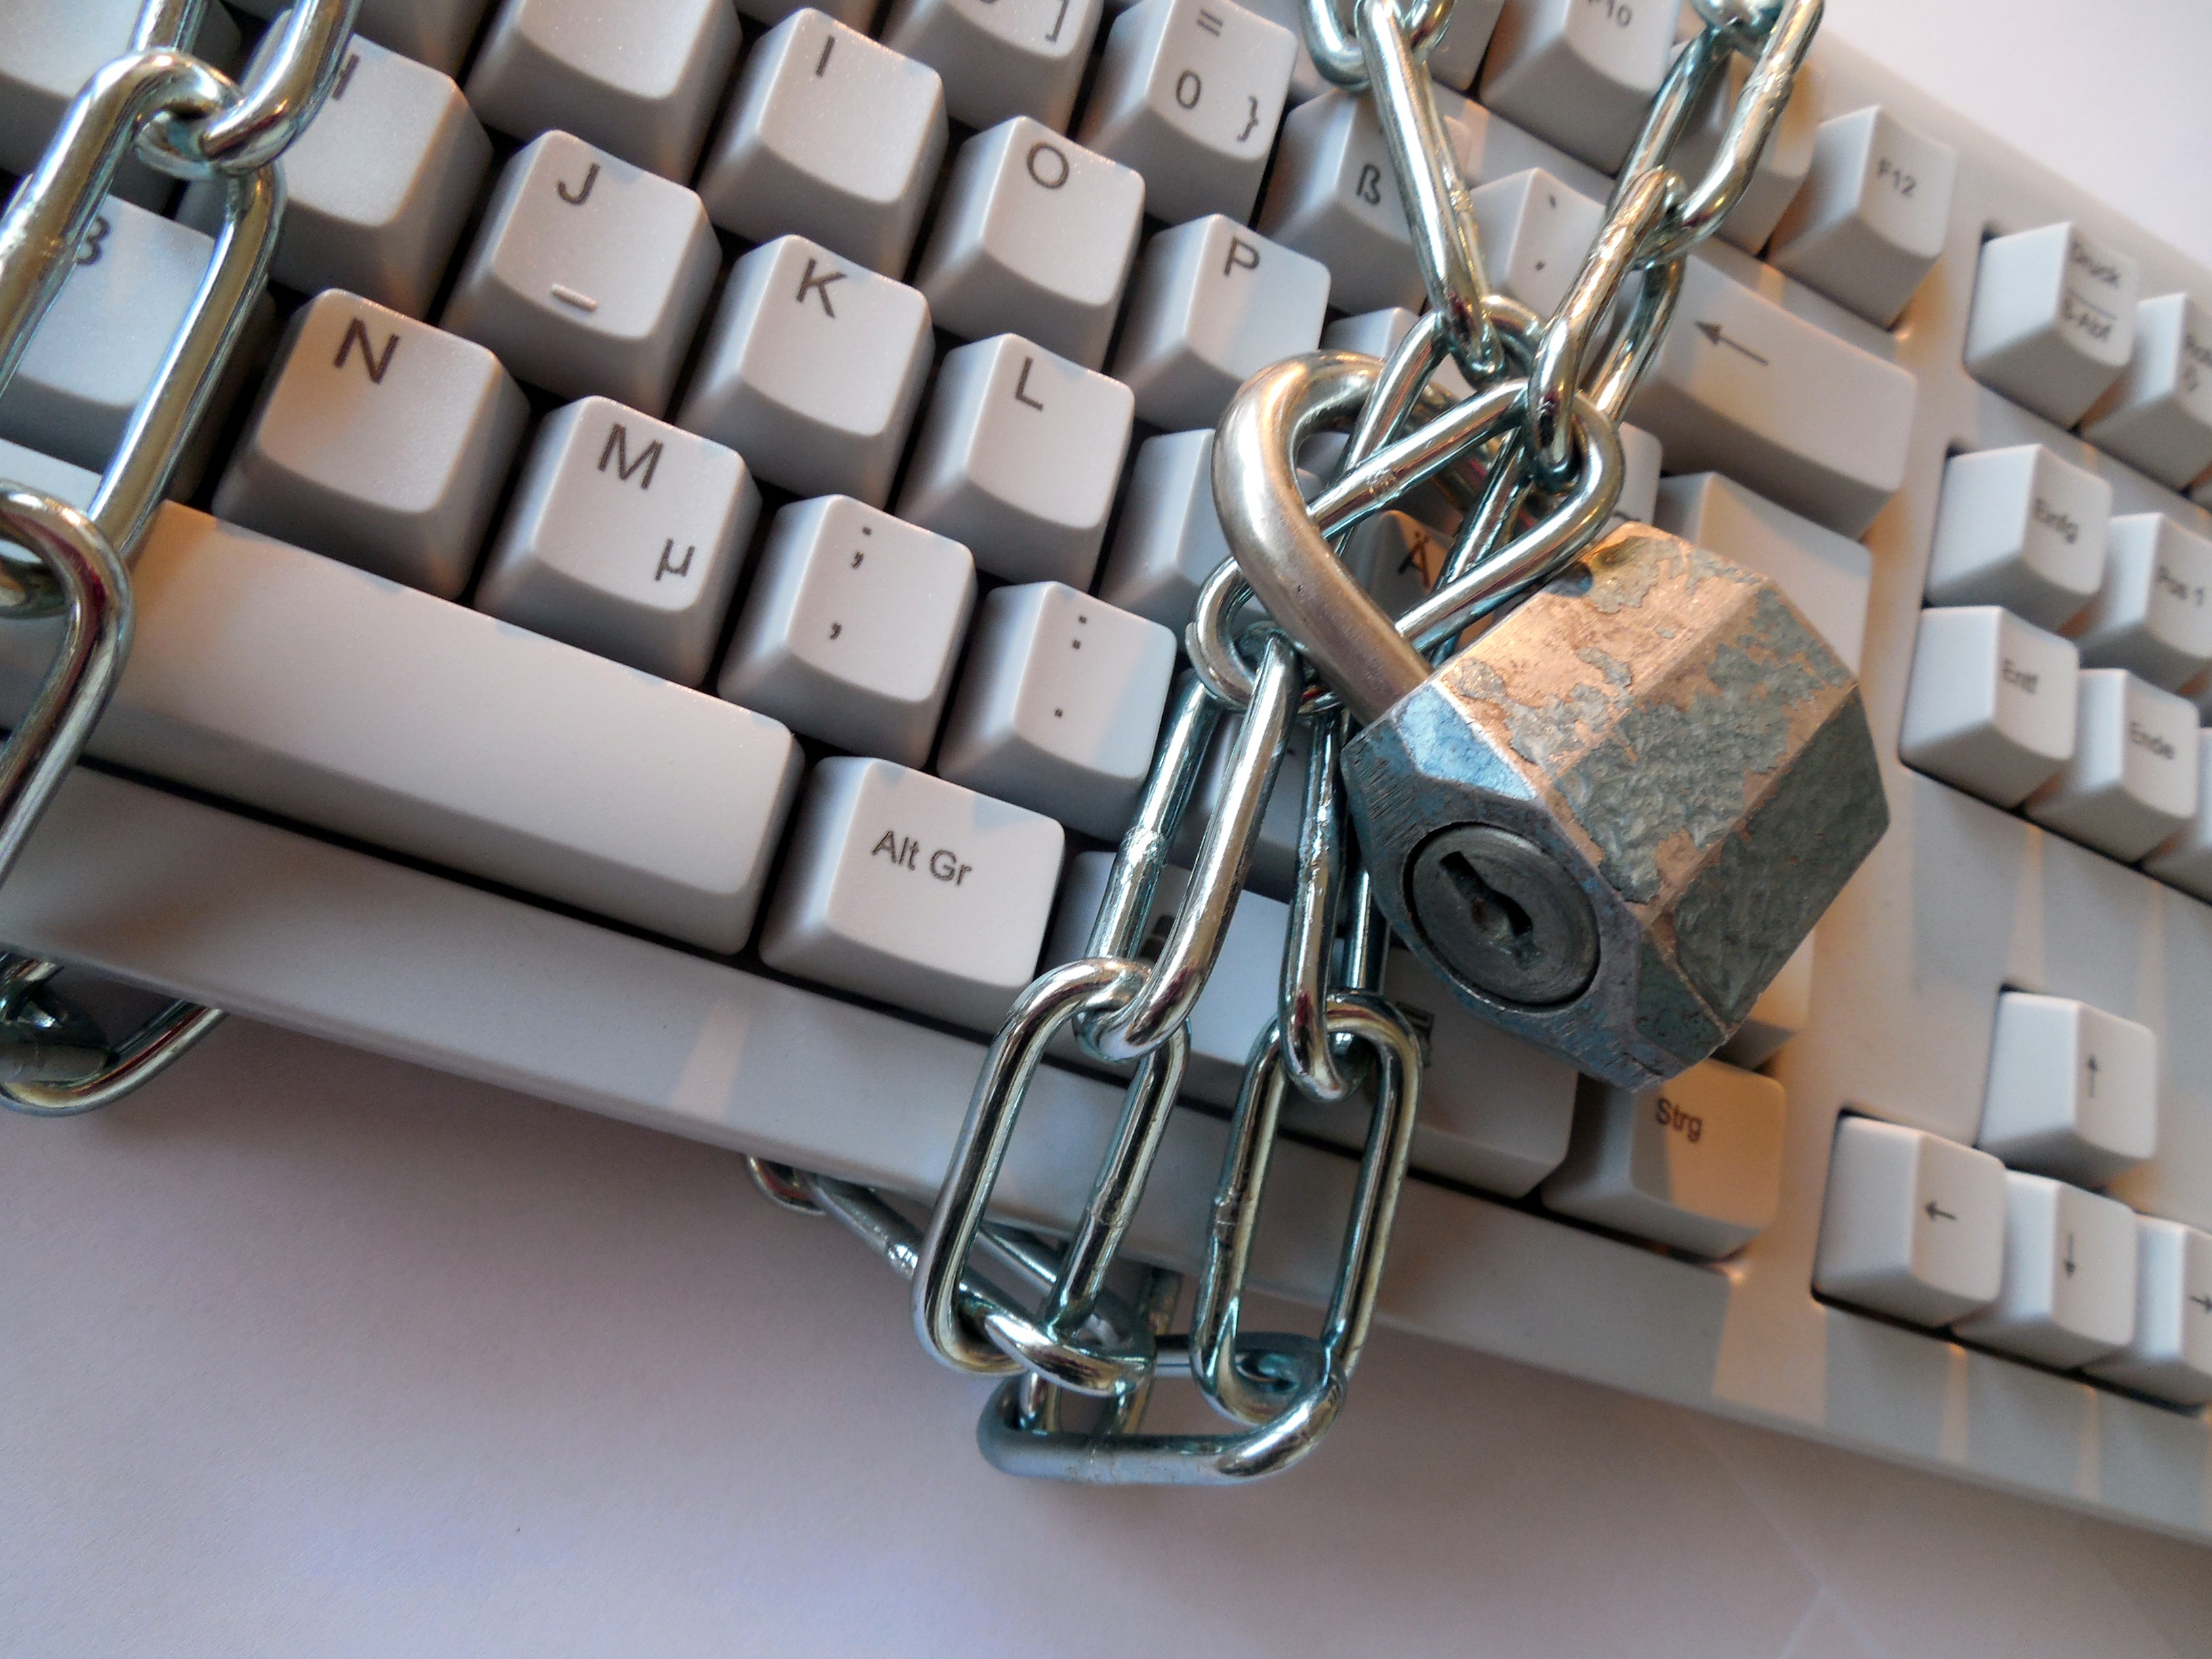
computer, hand, keyboard, technology, chain, castle, security, padlock, brand, pc, protection, password, protect, secure, sure, computer keyboard, trojan, data theft, privacy policy, keyword